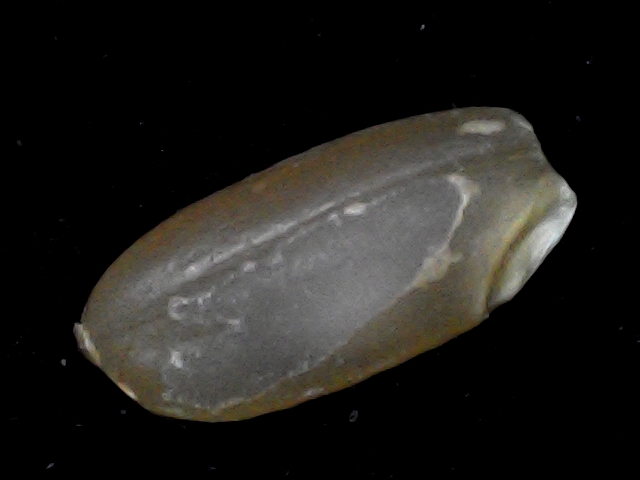
Rice variety: BD76